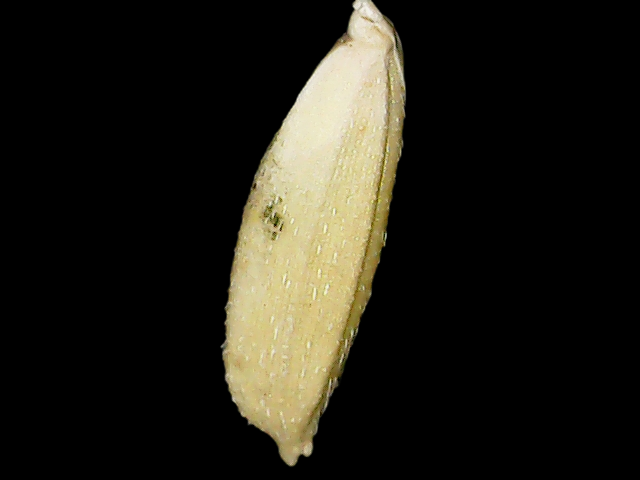
Rice variety: Bd30